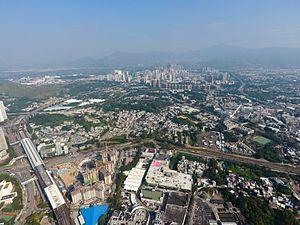
La Plaine de Yuen Long, est une plaine située dans le coin nord-ouest des Nouveaux Territoires de Hong Kong. Elle est la plus grande plaine alluviale de Hong Kong. D'une superficie de 144,3 km², elle a été formée entre la période de la dynastie Tang et celle de ladynastie Song. Elle couvre différentes villes et régions telles que: Yuen Long Town, Tin Shui Wai, Lau Fau Shan, Ping Shan, Shap Pat Heung, Hung Shui Kiu, San Tin, Lok Ma Chau, Pat Heung, Kam Tin, Nam sang Wai, Mai Po, etc.